Writer in the Dark

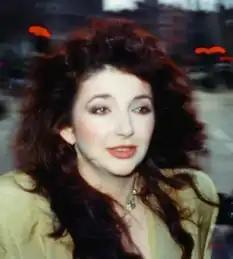
Lorde's vocals on "Writer in the Dark" were compared to those of Kate Bush ("pictured" in 1986).

"Writer in the Dark" received critical acclaim from music critics; several publications compared its songwriting to the works of American singer-songwriter Taylor Swift. Stuff.co.nz editor Graeme Tuckett called it one of the highlights from the album, saying, "Lorde giving her toughest and least inflected vocal performance in the service of the album's strongest set of lyrics". Alexis Petridis from "The Guardian" stated that while the song was not the first attempt from a modern female singer to channel Kate Bush, "it may well be the first one that doesn't make you want to die of embarrassment on their behalf".